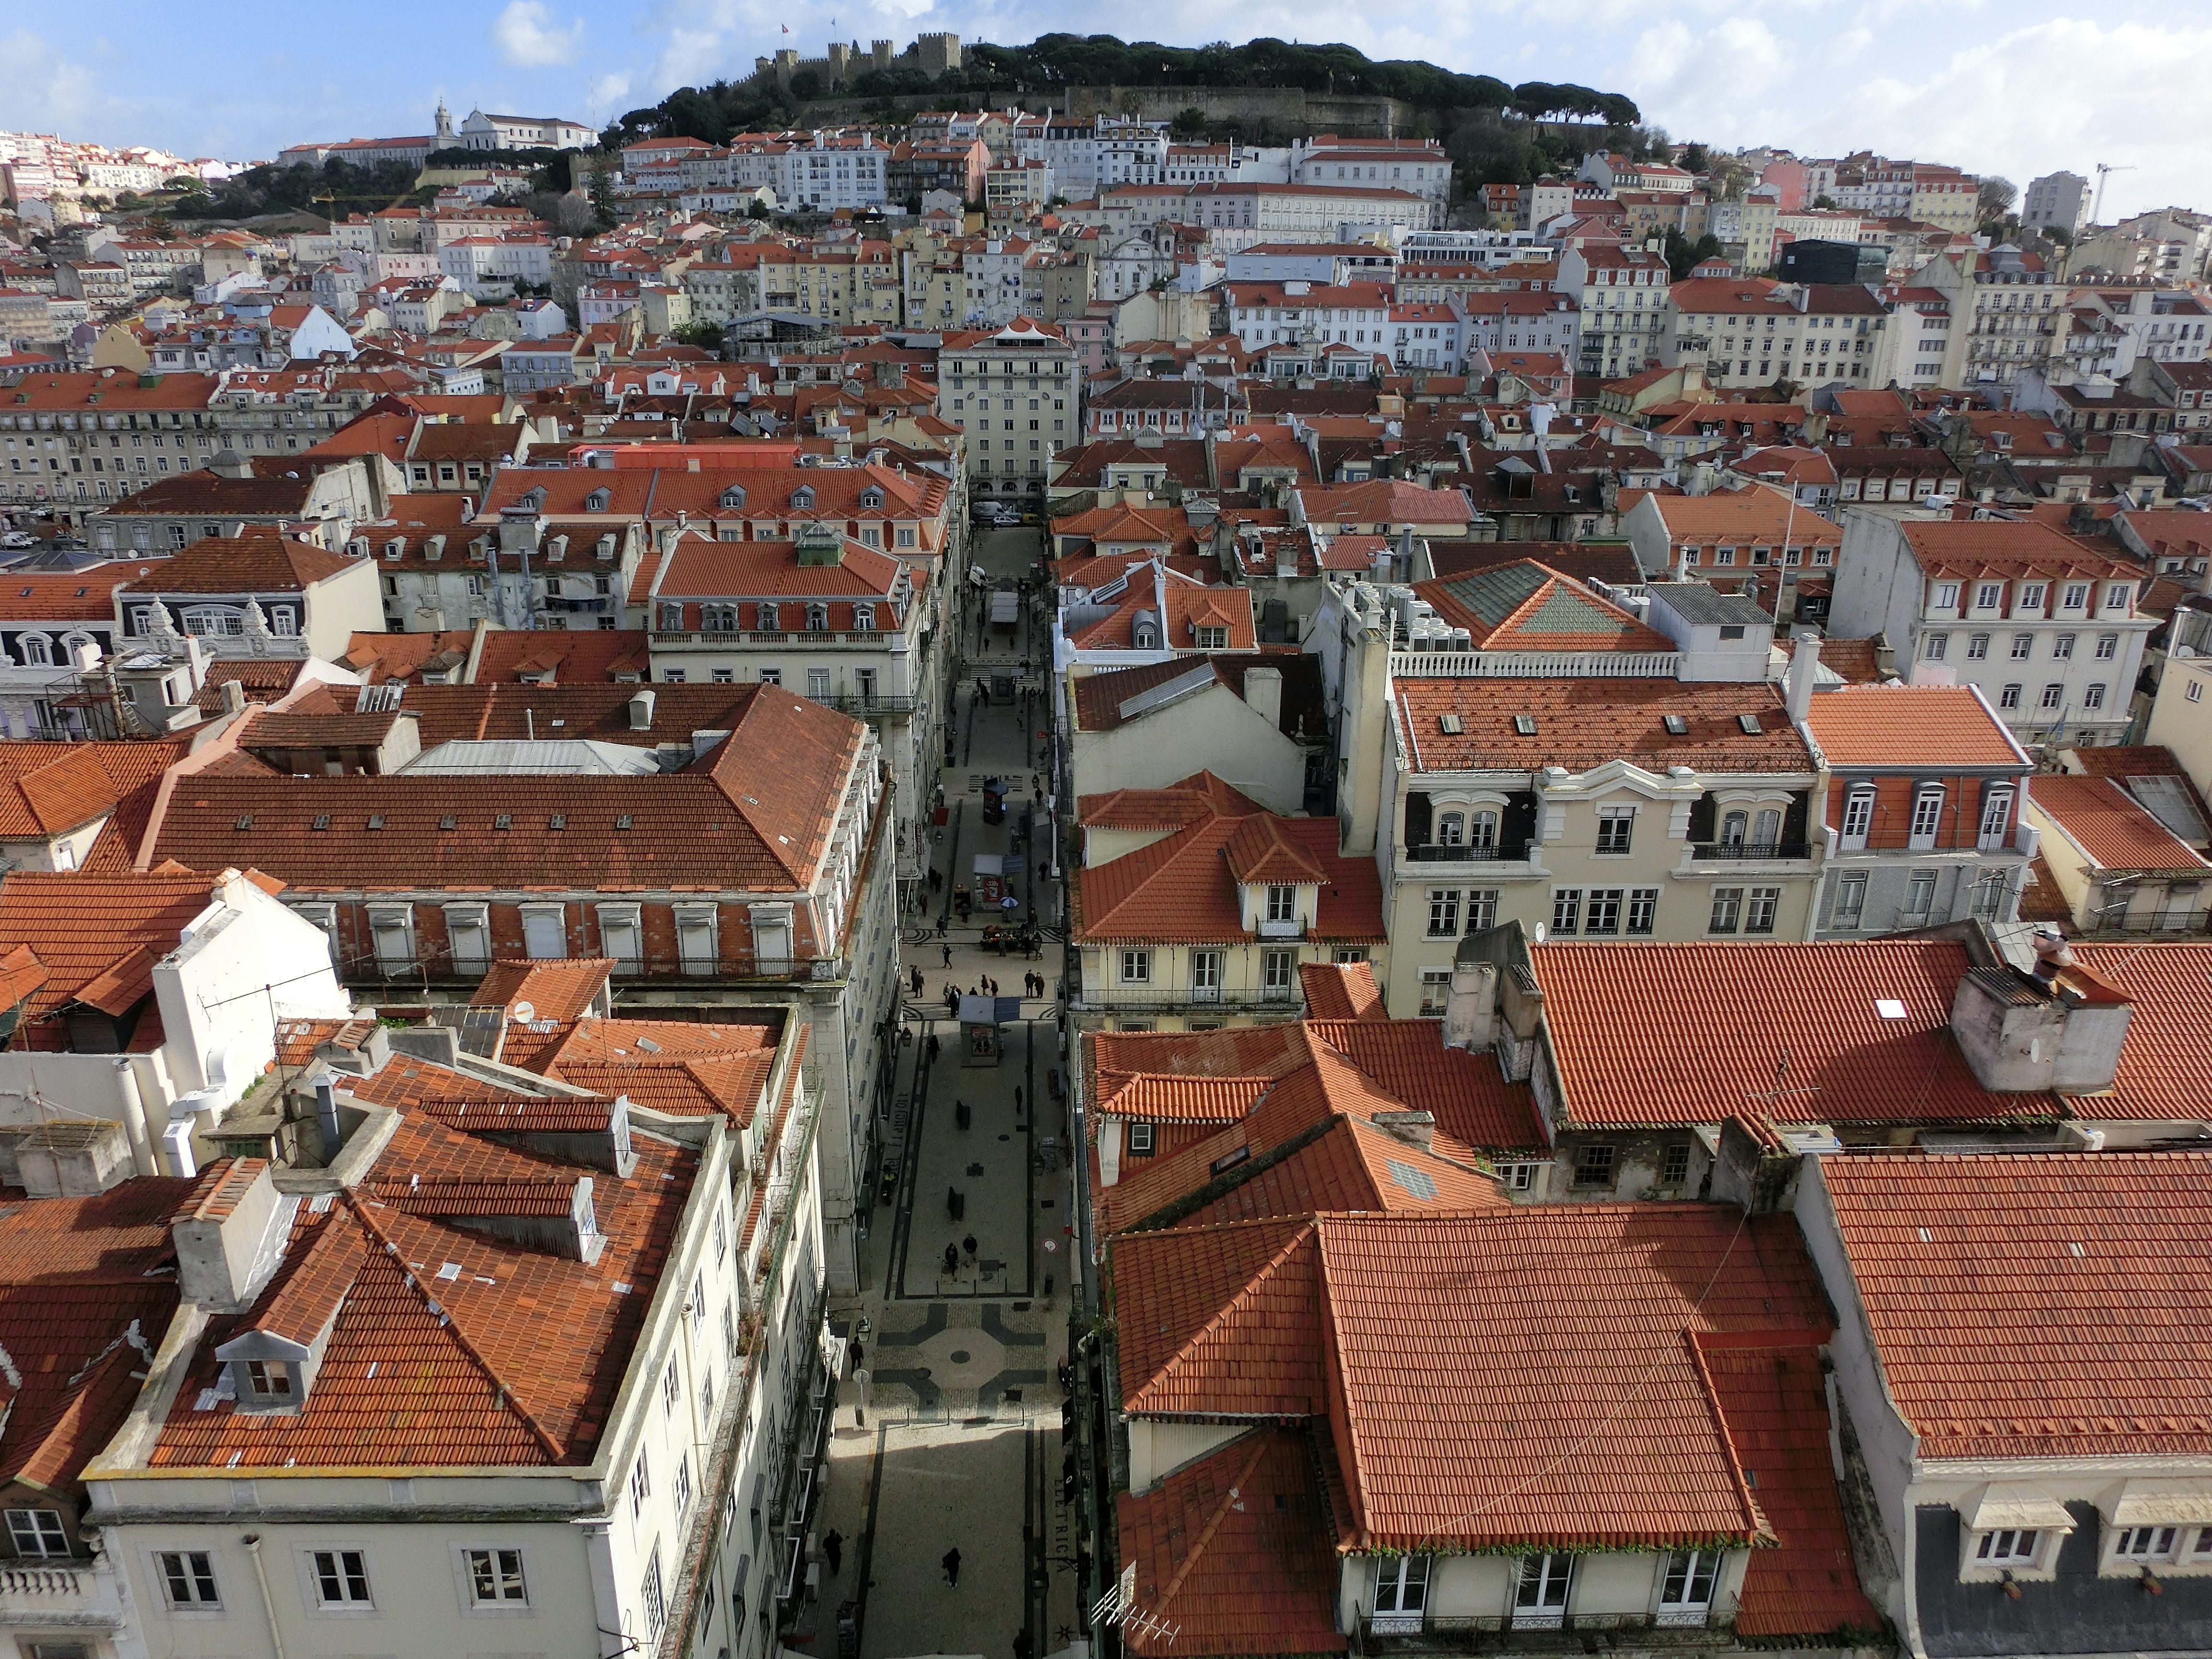
town, roof, city, cityscape, old town, portugal, roofs, lisboa, lisbon, neighbourhood, aerial photography, residential area, human settlement